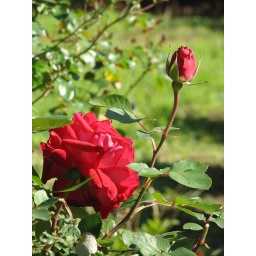
These were taken from the car window as we drove around Denton. I love the deep red color.